Jose W. Diokno

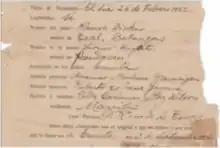
1922 Baptismal Certificate of Diokno issued in Ermita, Manila

Jose W. Diokno was born in Ermita, Manila on February 26, 1922, to Ramón Diokno y Marasigan, a former senator and Justice of the Supreme Court from Taal, Batangas, and Leonor May Wright y Garcia, an American mestiza.